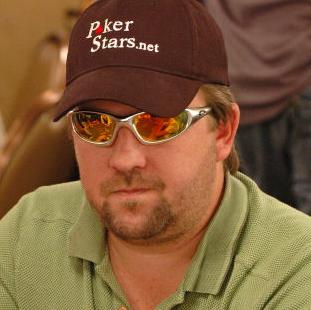
Age: 30